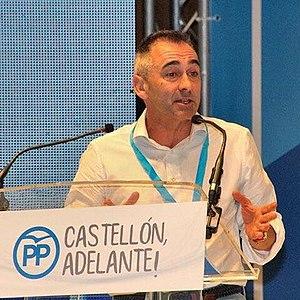
Miguel Barrachina Ros, né le 30 janvier 1969, est un homme politique espagnol membre du Parti populaire.